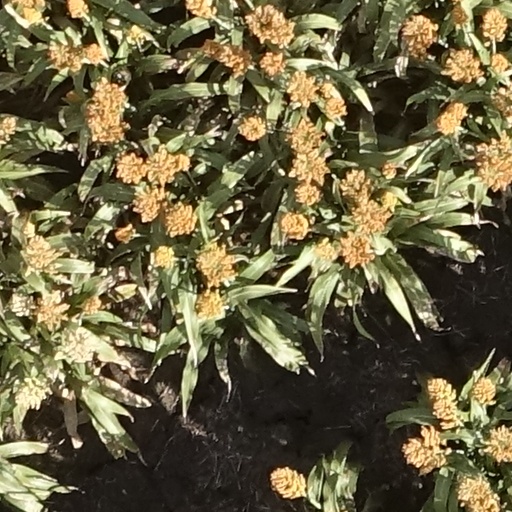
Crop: sorghum